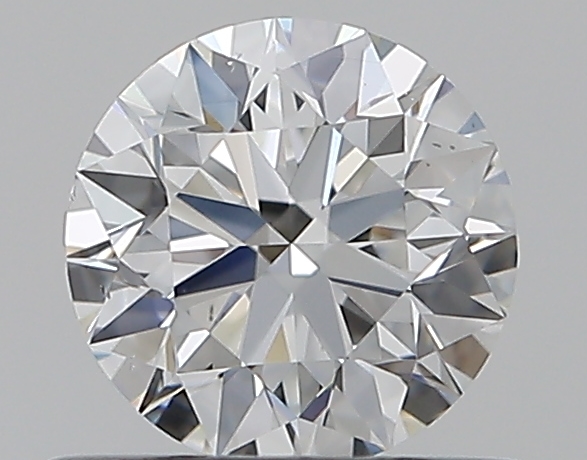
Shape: round
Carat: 0.5
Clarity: VS2
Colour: F
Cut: EX
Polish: EX
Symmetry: EX
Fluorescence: N
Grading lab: GIA
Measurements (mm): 5.03 x 5.06 x 3.16